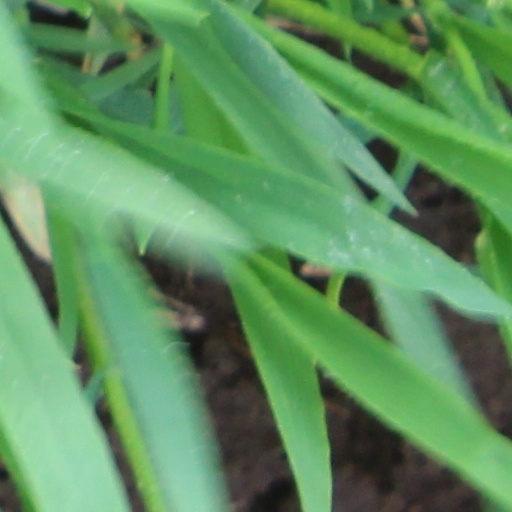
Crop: wheat